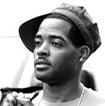
Age: 28